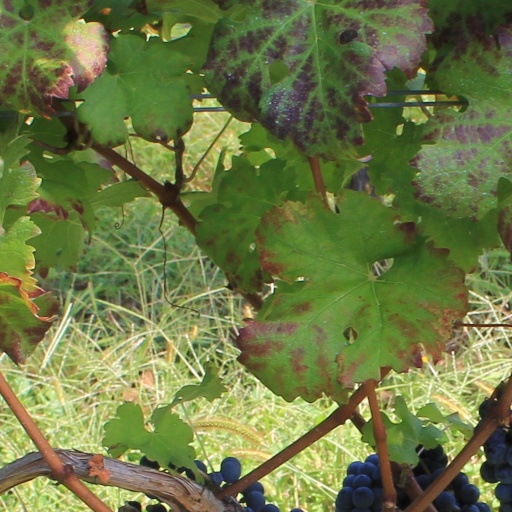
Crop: grape